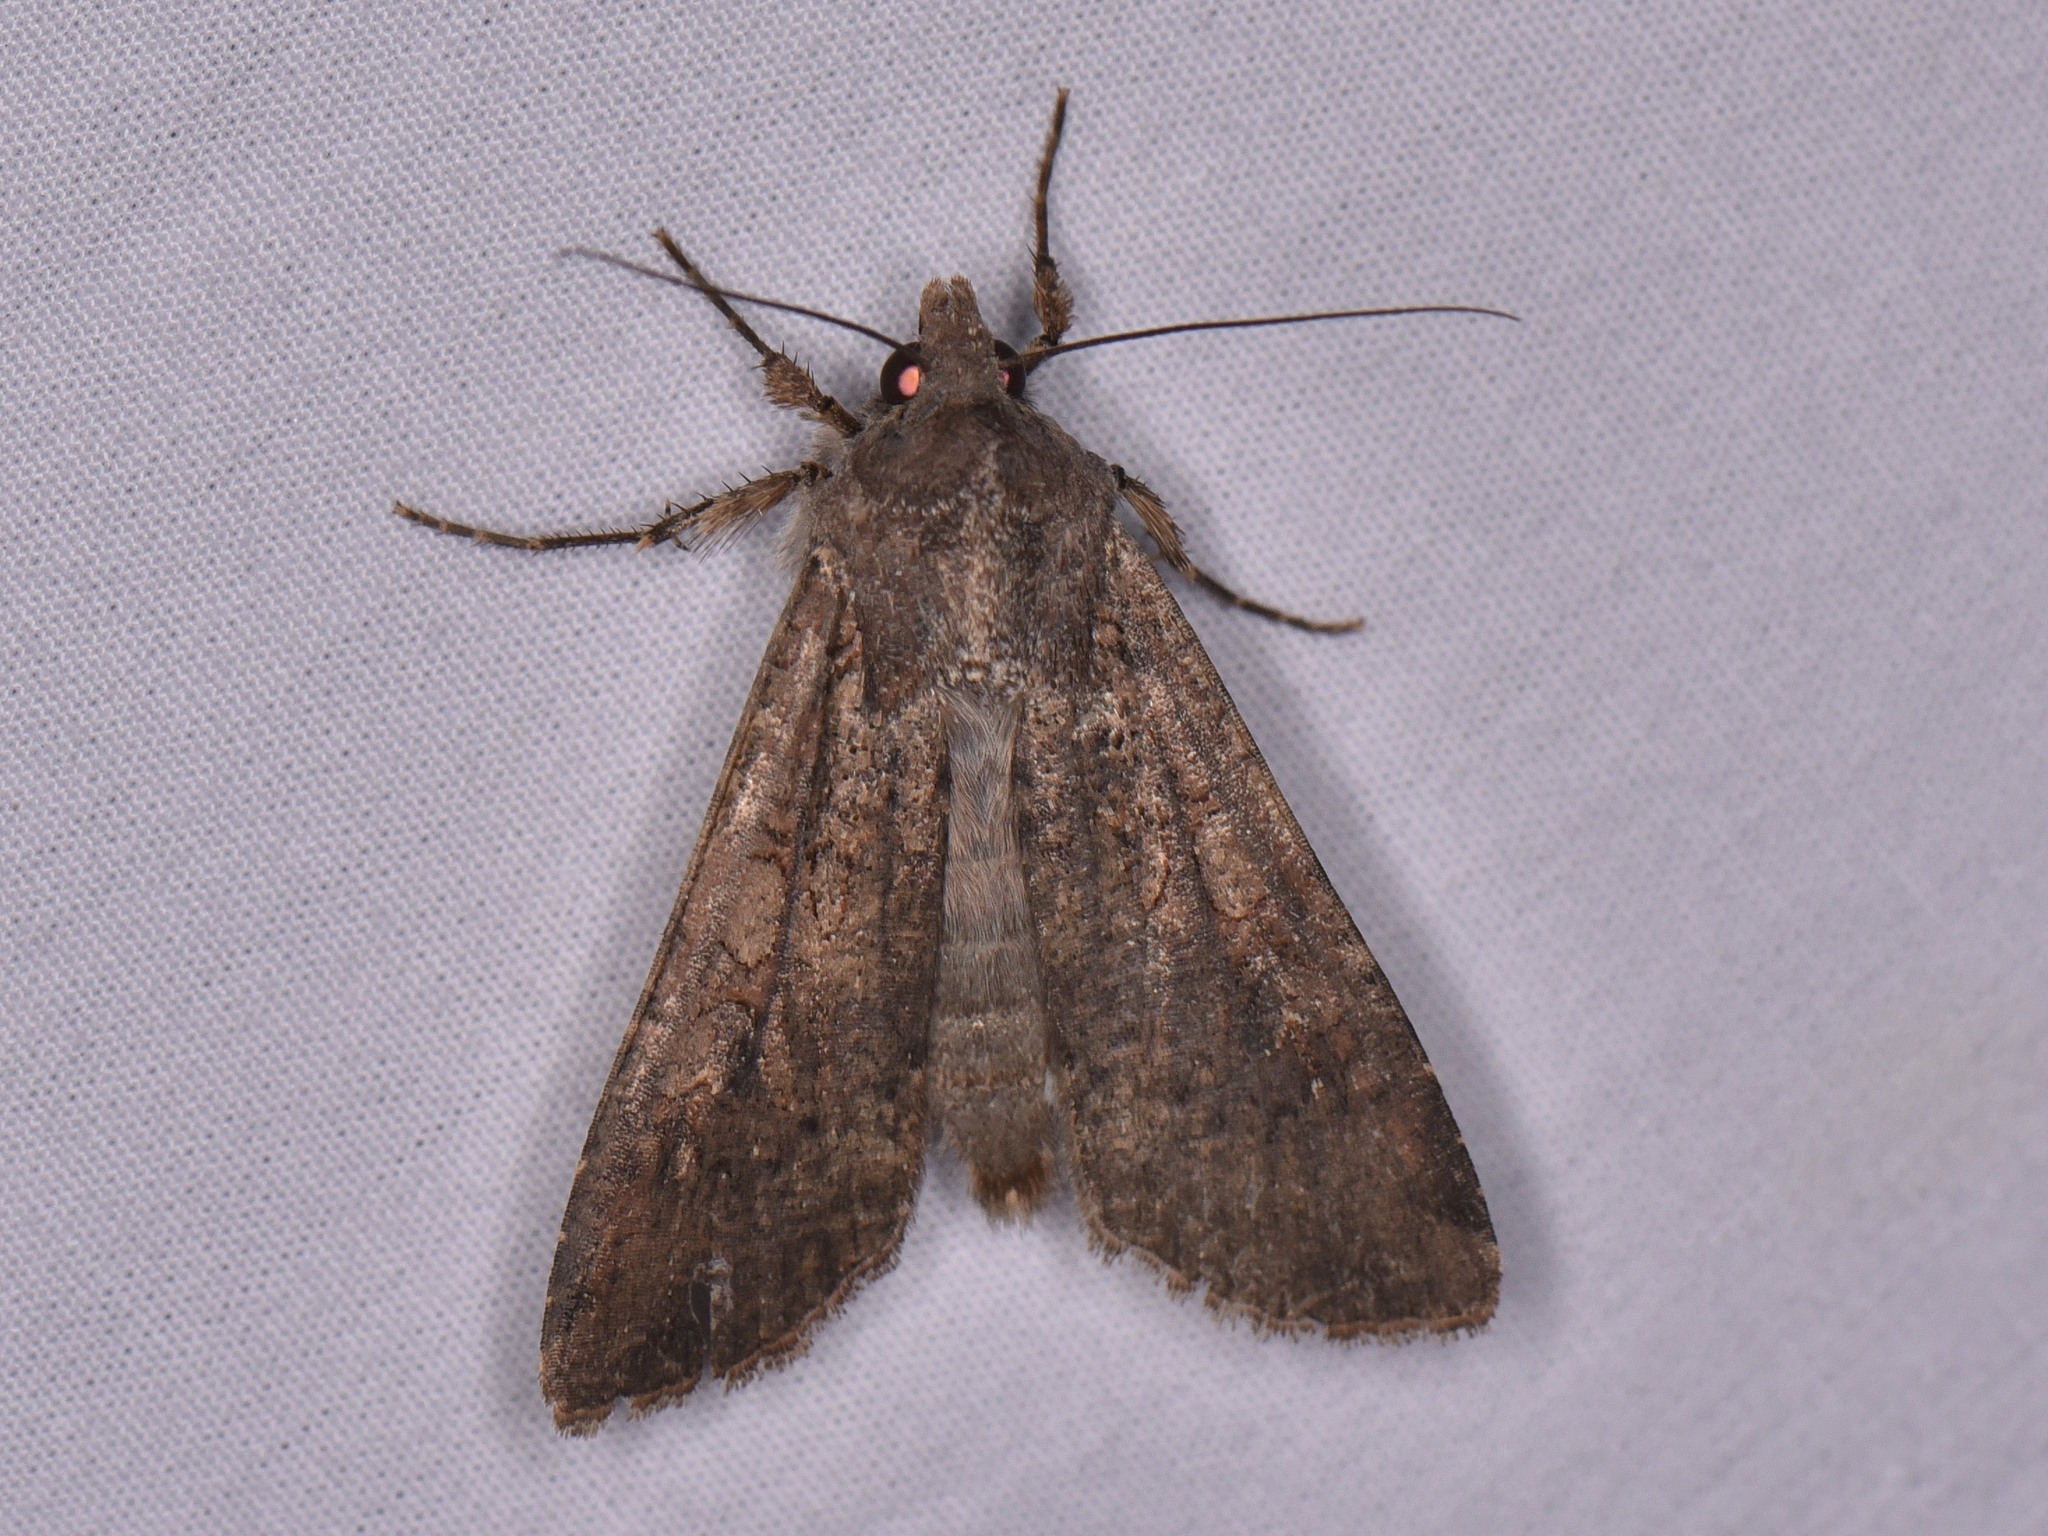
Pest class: cutworms